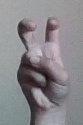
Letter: toot